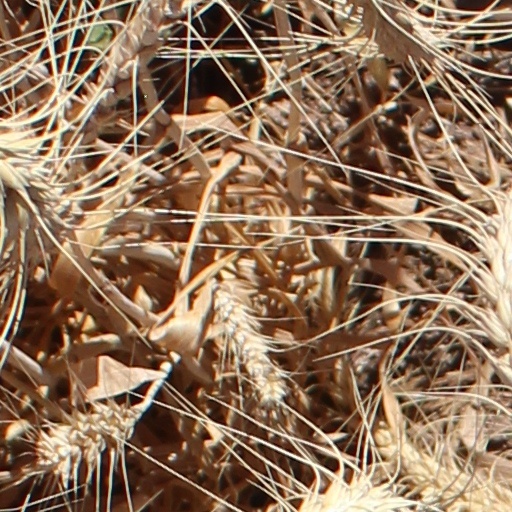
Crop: wheat